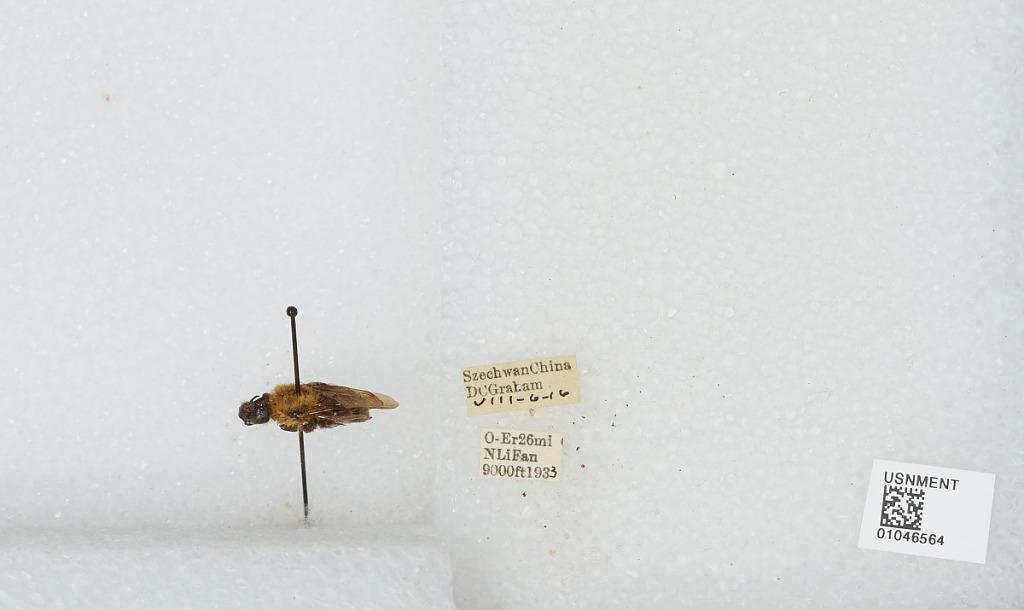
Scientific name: Bombus sp.
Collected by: D. Graham
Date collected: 1933-8-6
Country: China
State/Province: Sichuan
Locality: O-Er 26 mi N Li Fan